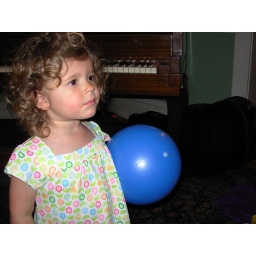
Eva on her 2nd birthday in her new dress from Babci and with her ball from Aunt Kathy